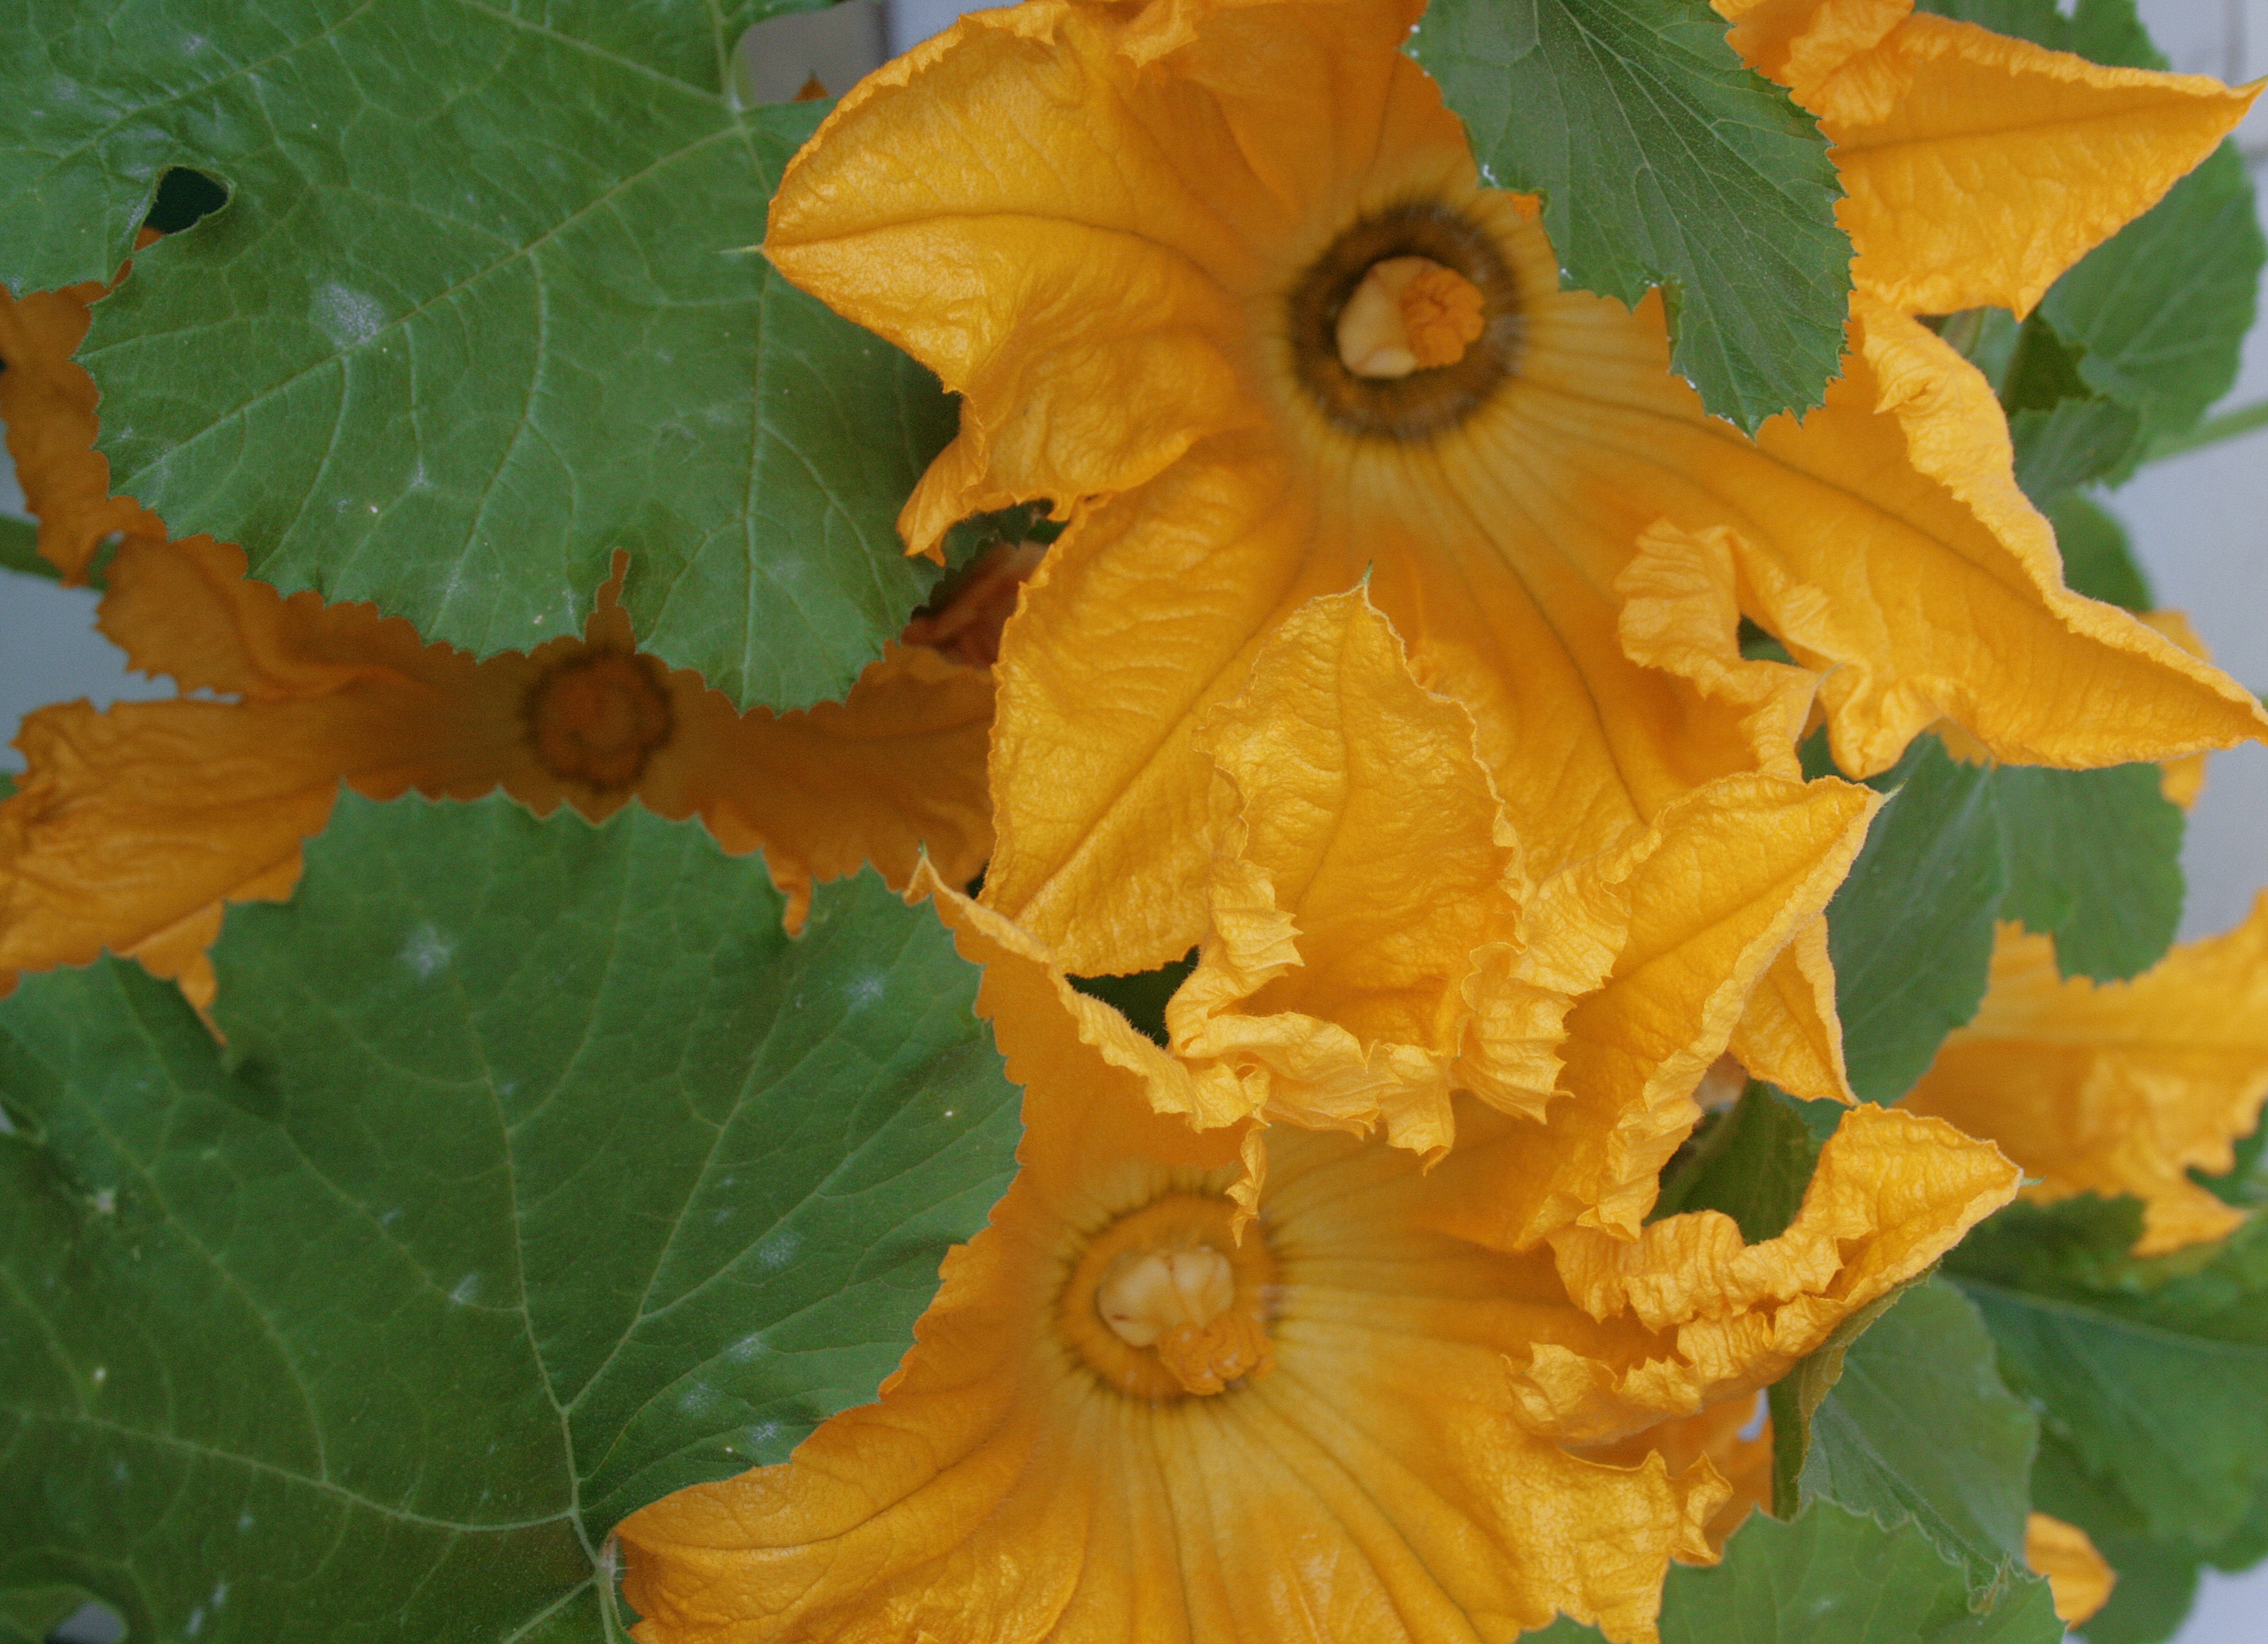
tree, blossom, plant, fruit, leaf, flower, bloom, food, green, produce, autumn, yellow, flora, gourd, vegetables, zucchini, cucurbita, flowering plant, maidenhair tree, zucchini flower, annual plant, land plant, cucumber gourd and melon family